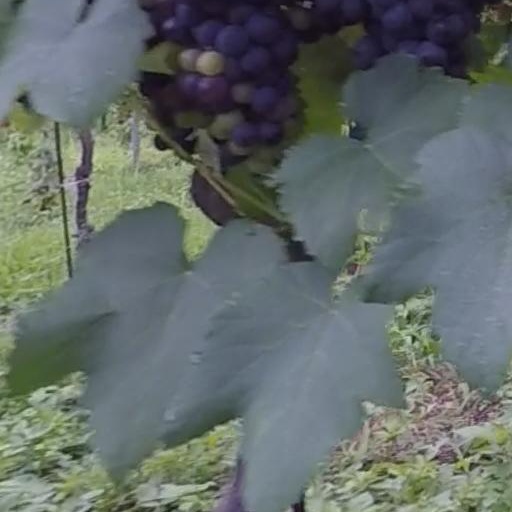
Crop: grape